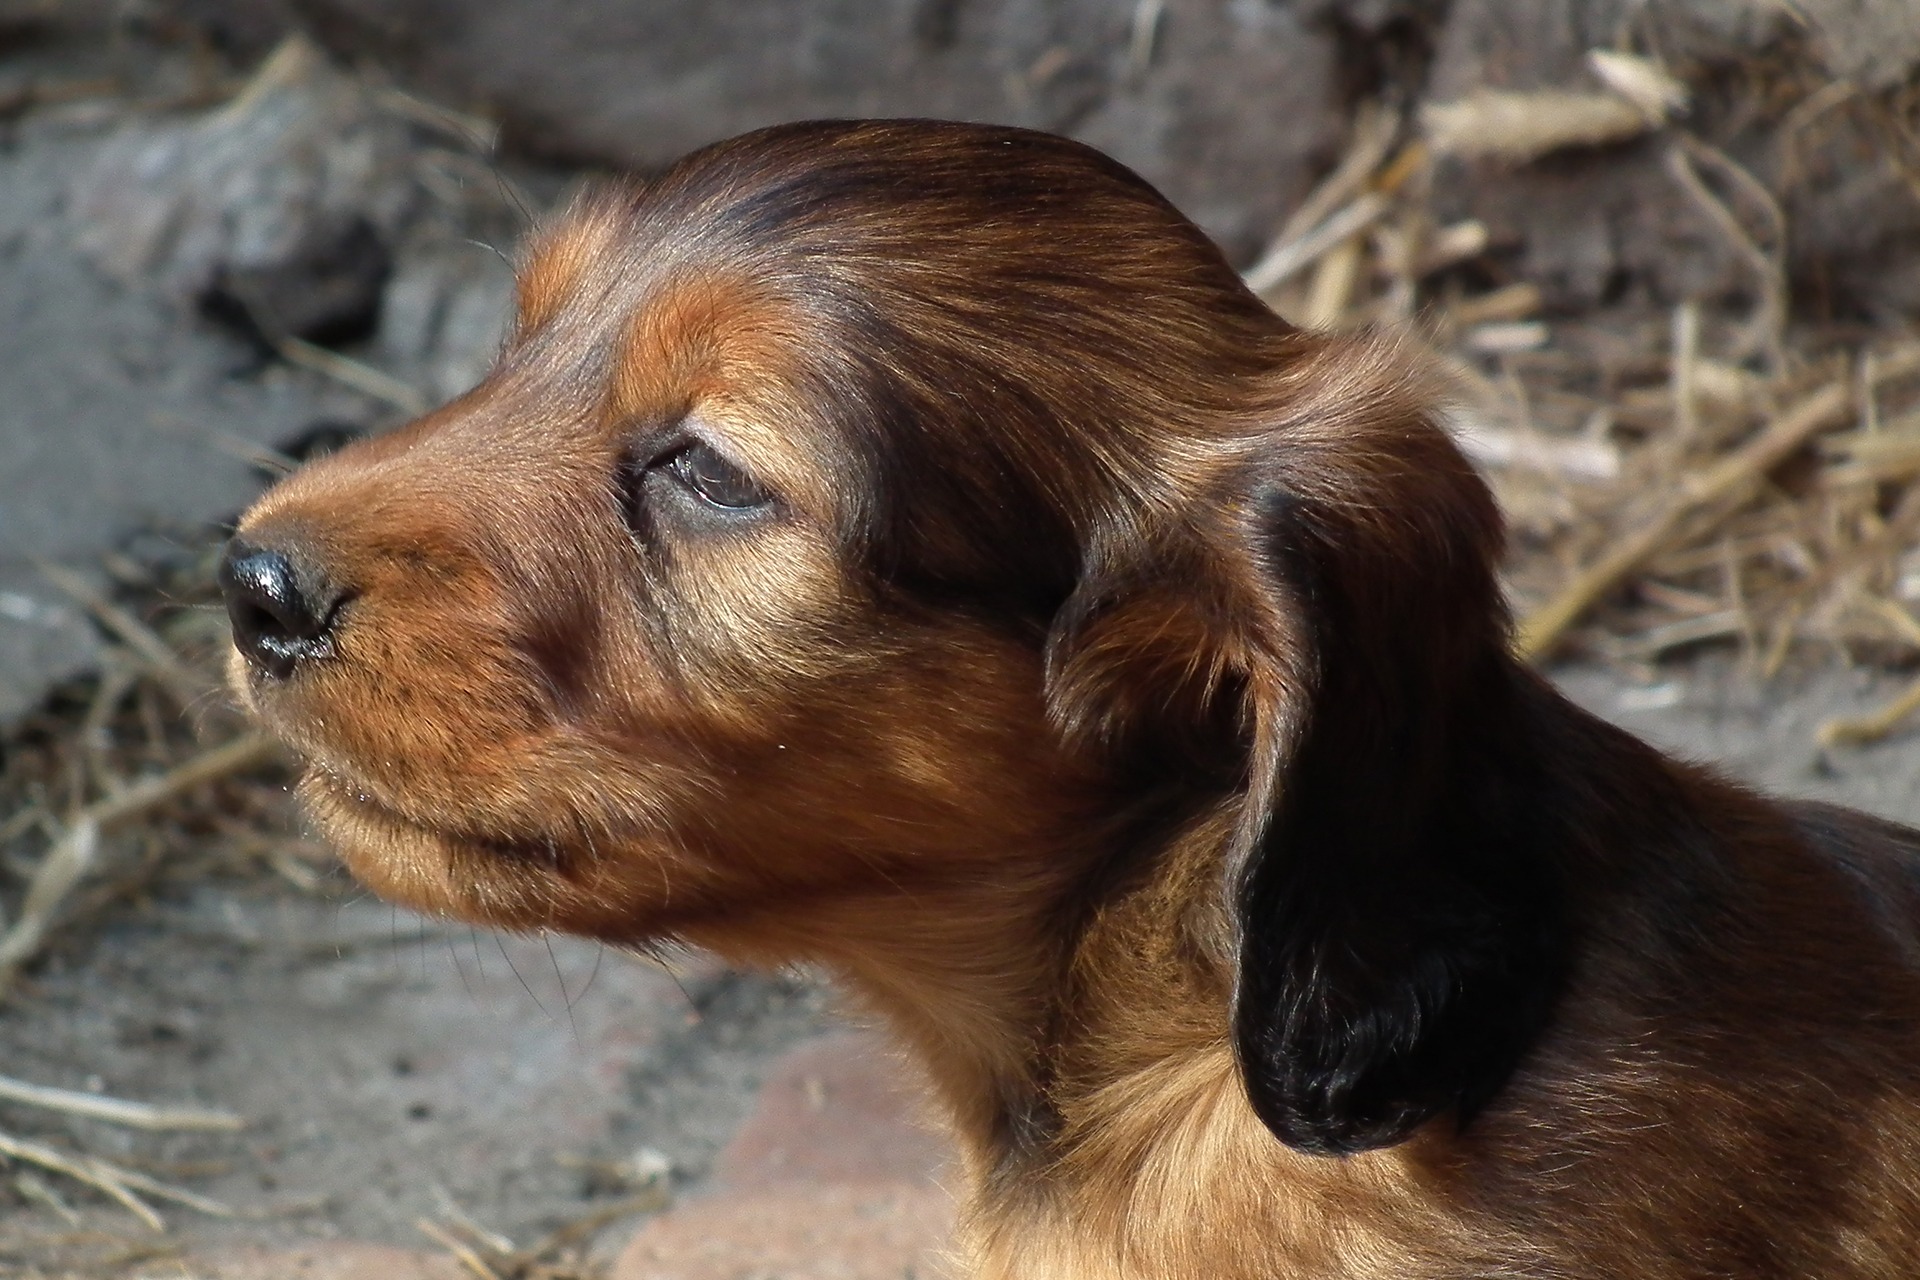
puppy, dog, mammal, hound, vertebrate, dog breed, dachshund, scent hound, setter, irish setter, dog like mammal, carnivoran, austrian black and tan hound, polish hunting dog, segugio italiano, polish hound, alpine dachsbracke